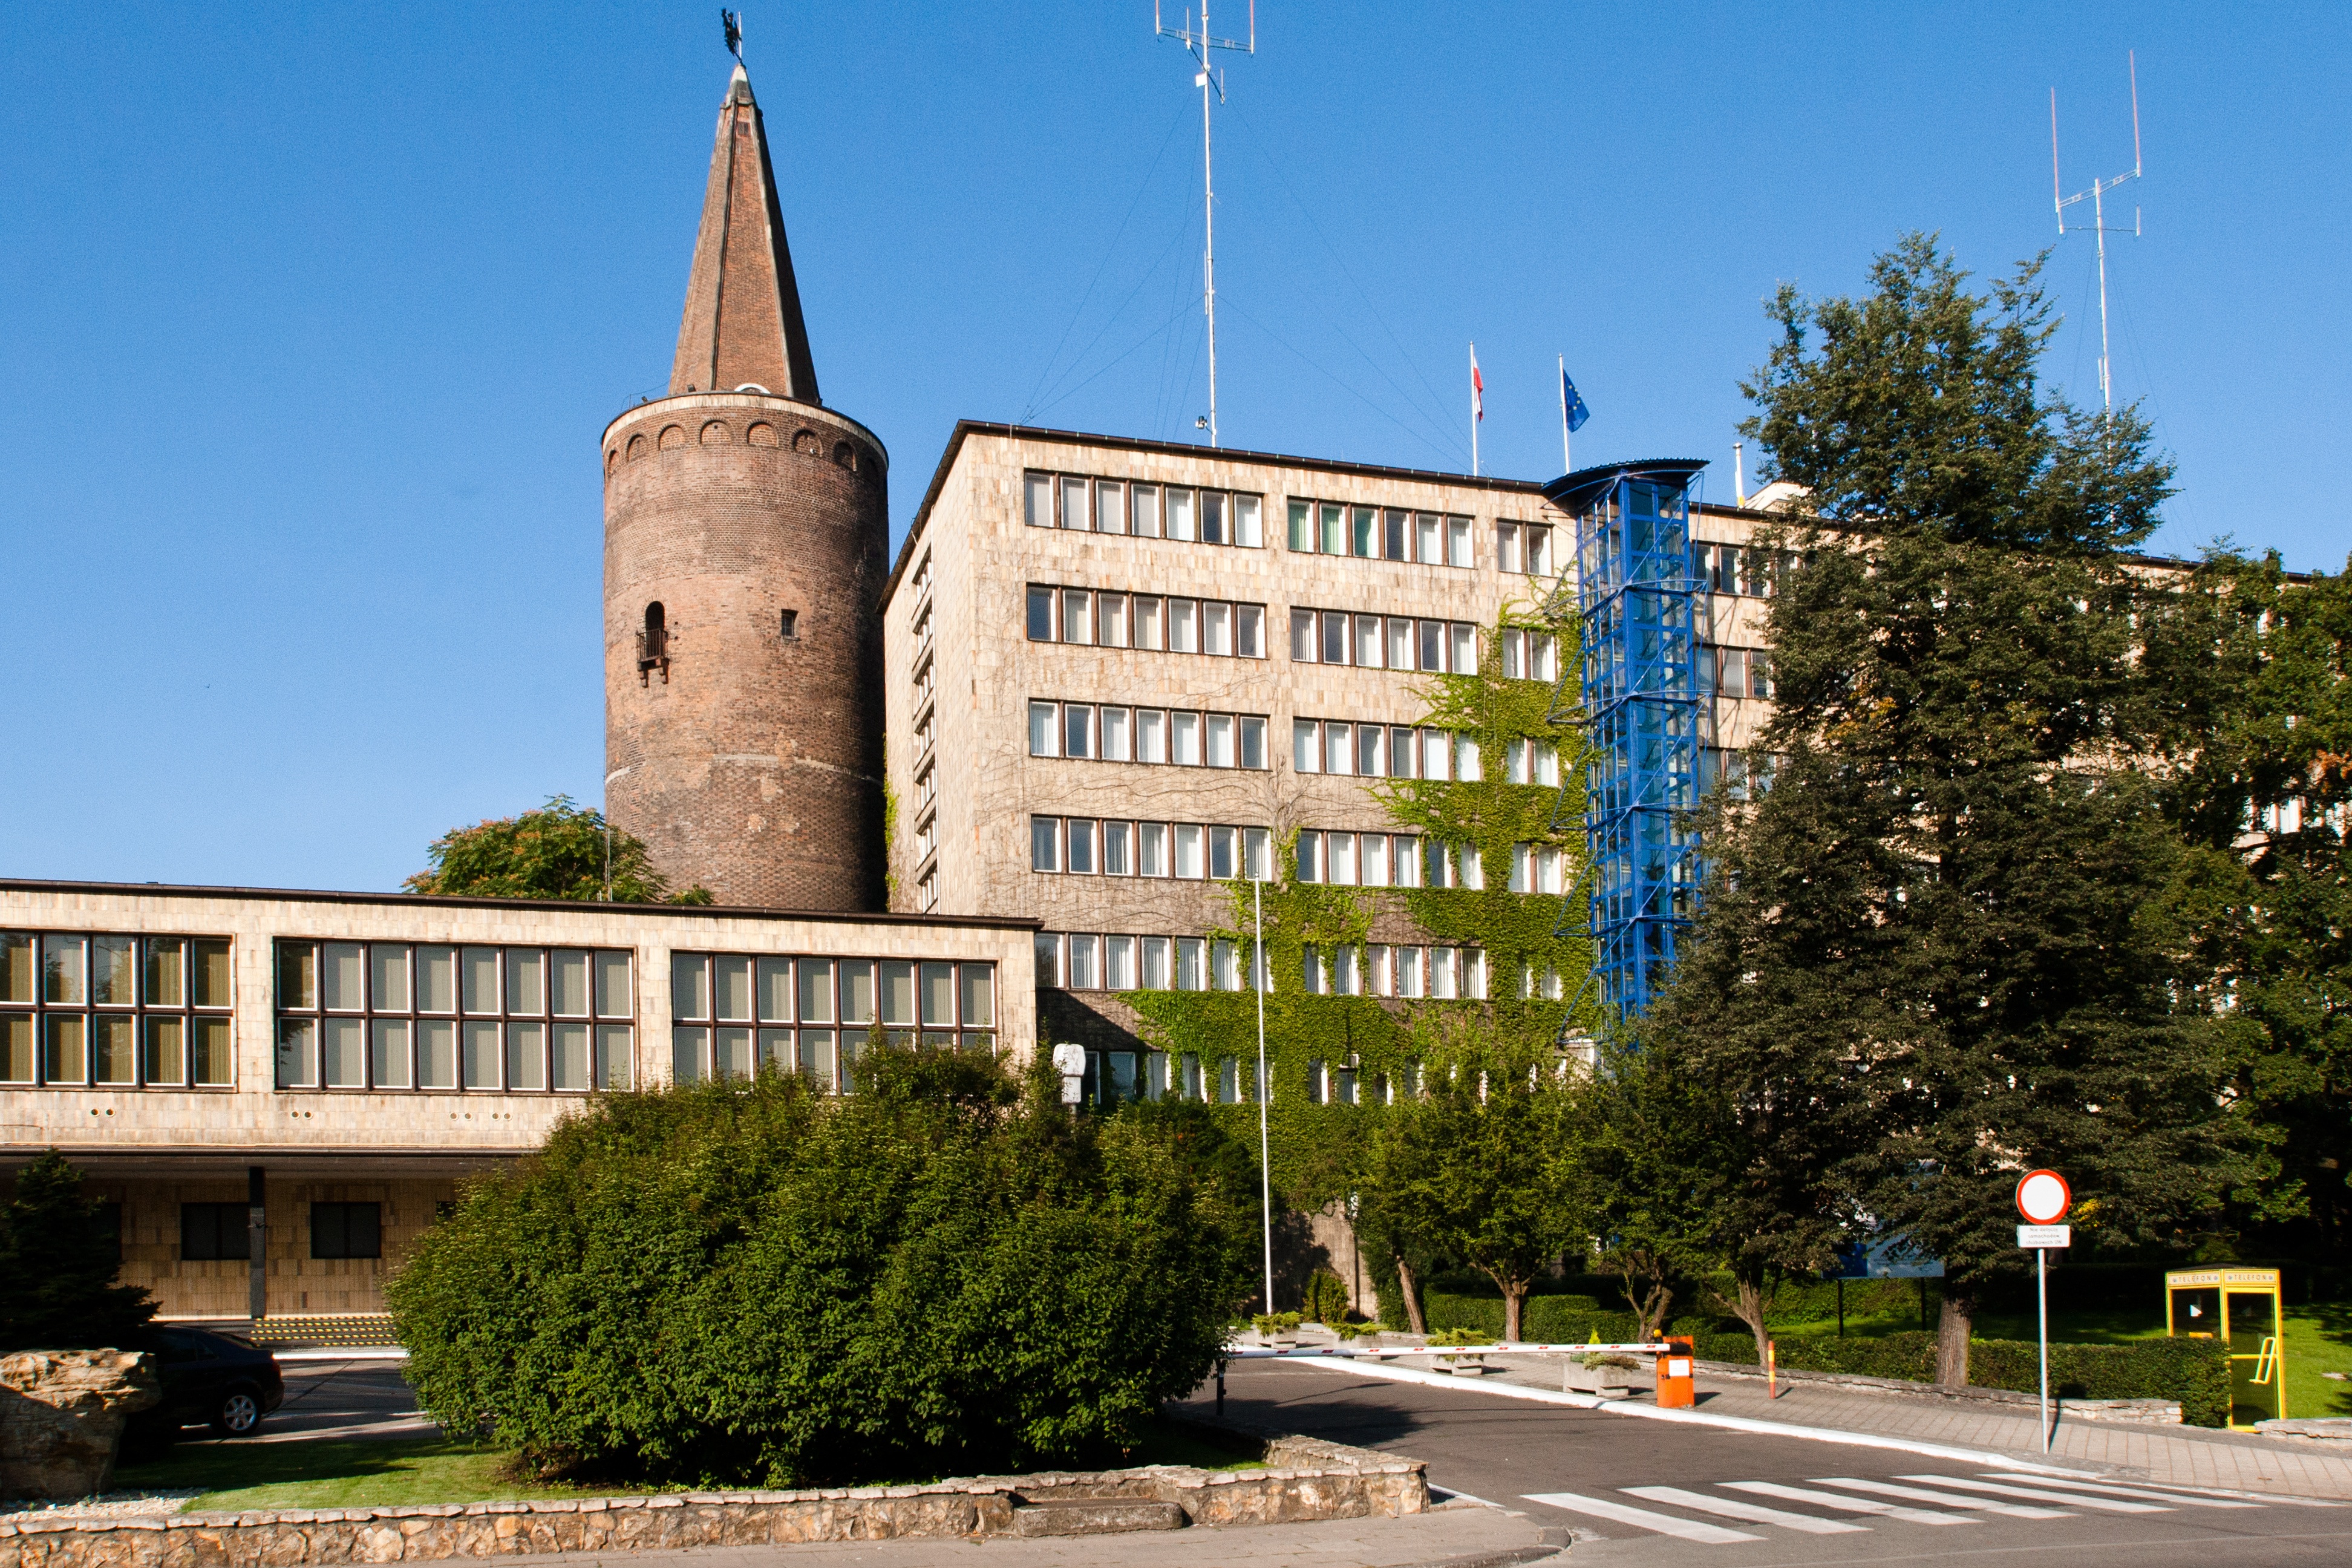
architecture, building, chateau, city, downtown, tower, plaza, landmark, tower block, university, town square, campus, estate, neighbourhood, opole